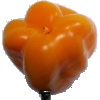
Label: Pepper Yellow 1